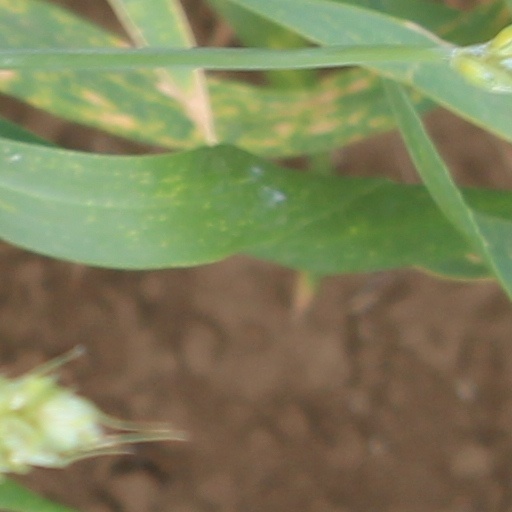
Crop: wheat